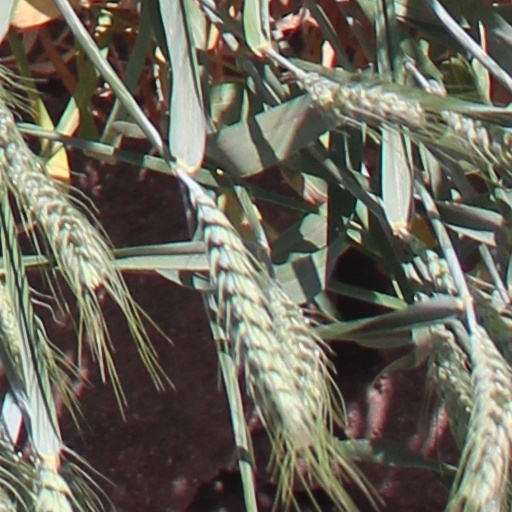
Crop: wheat